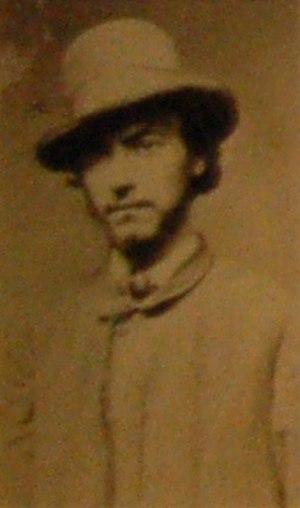
fr:Charles Longuet, membre de la Commune de Paris (1871)